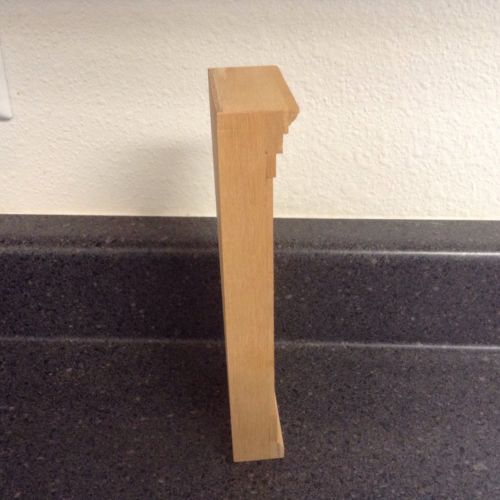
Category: cabinet